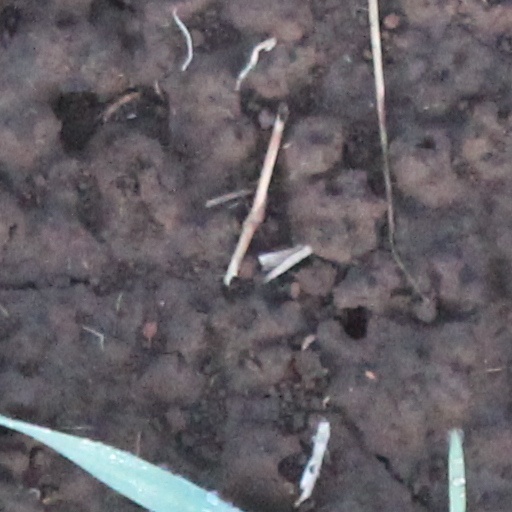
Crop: wheat